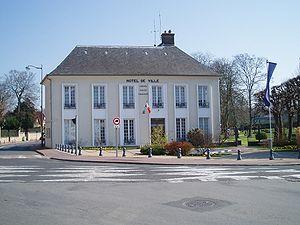
Hôtel de ville de Brie-Comte-Robert, Seine-et-Marne, France
Brie-Comte-Robert, nommée localement Brie, est une commune francilienne située à l'ouest du département de Seine-et-Marne. Capitale historique de la Brie française, la commune est située sur la bordure du plateau de la Brie.